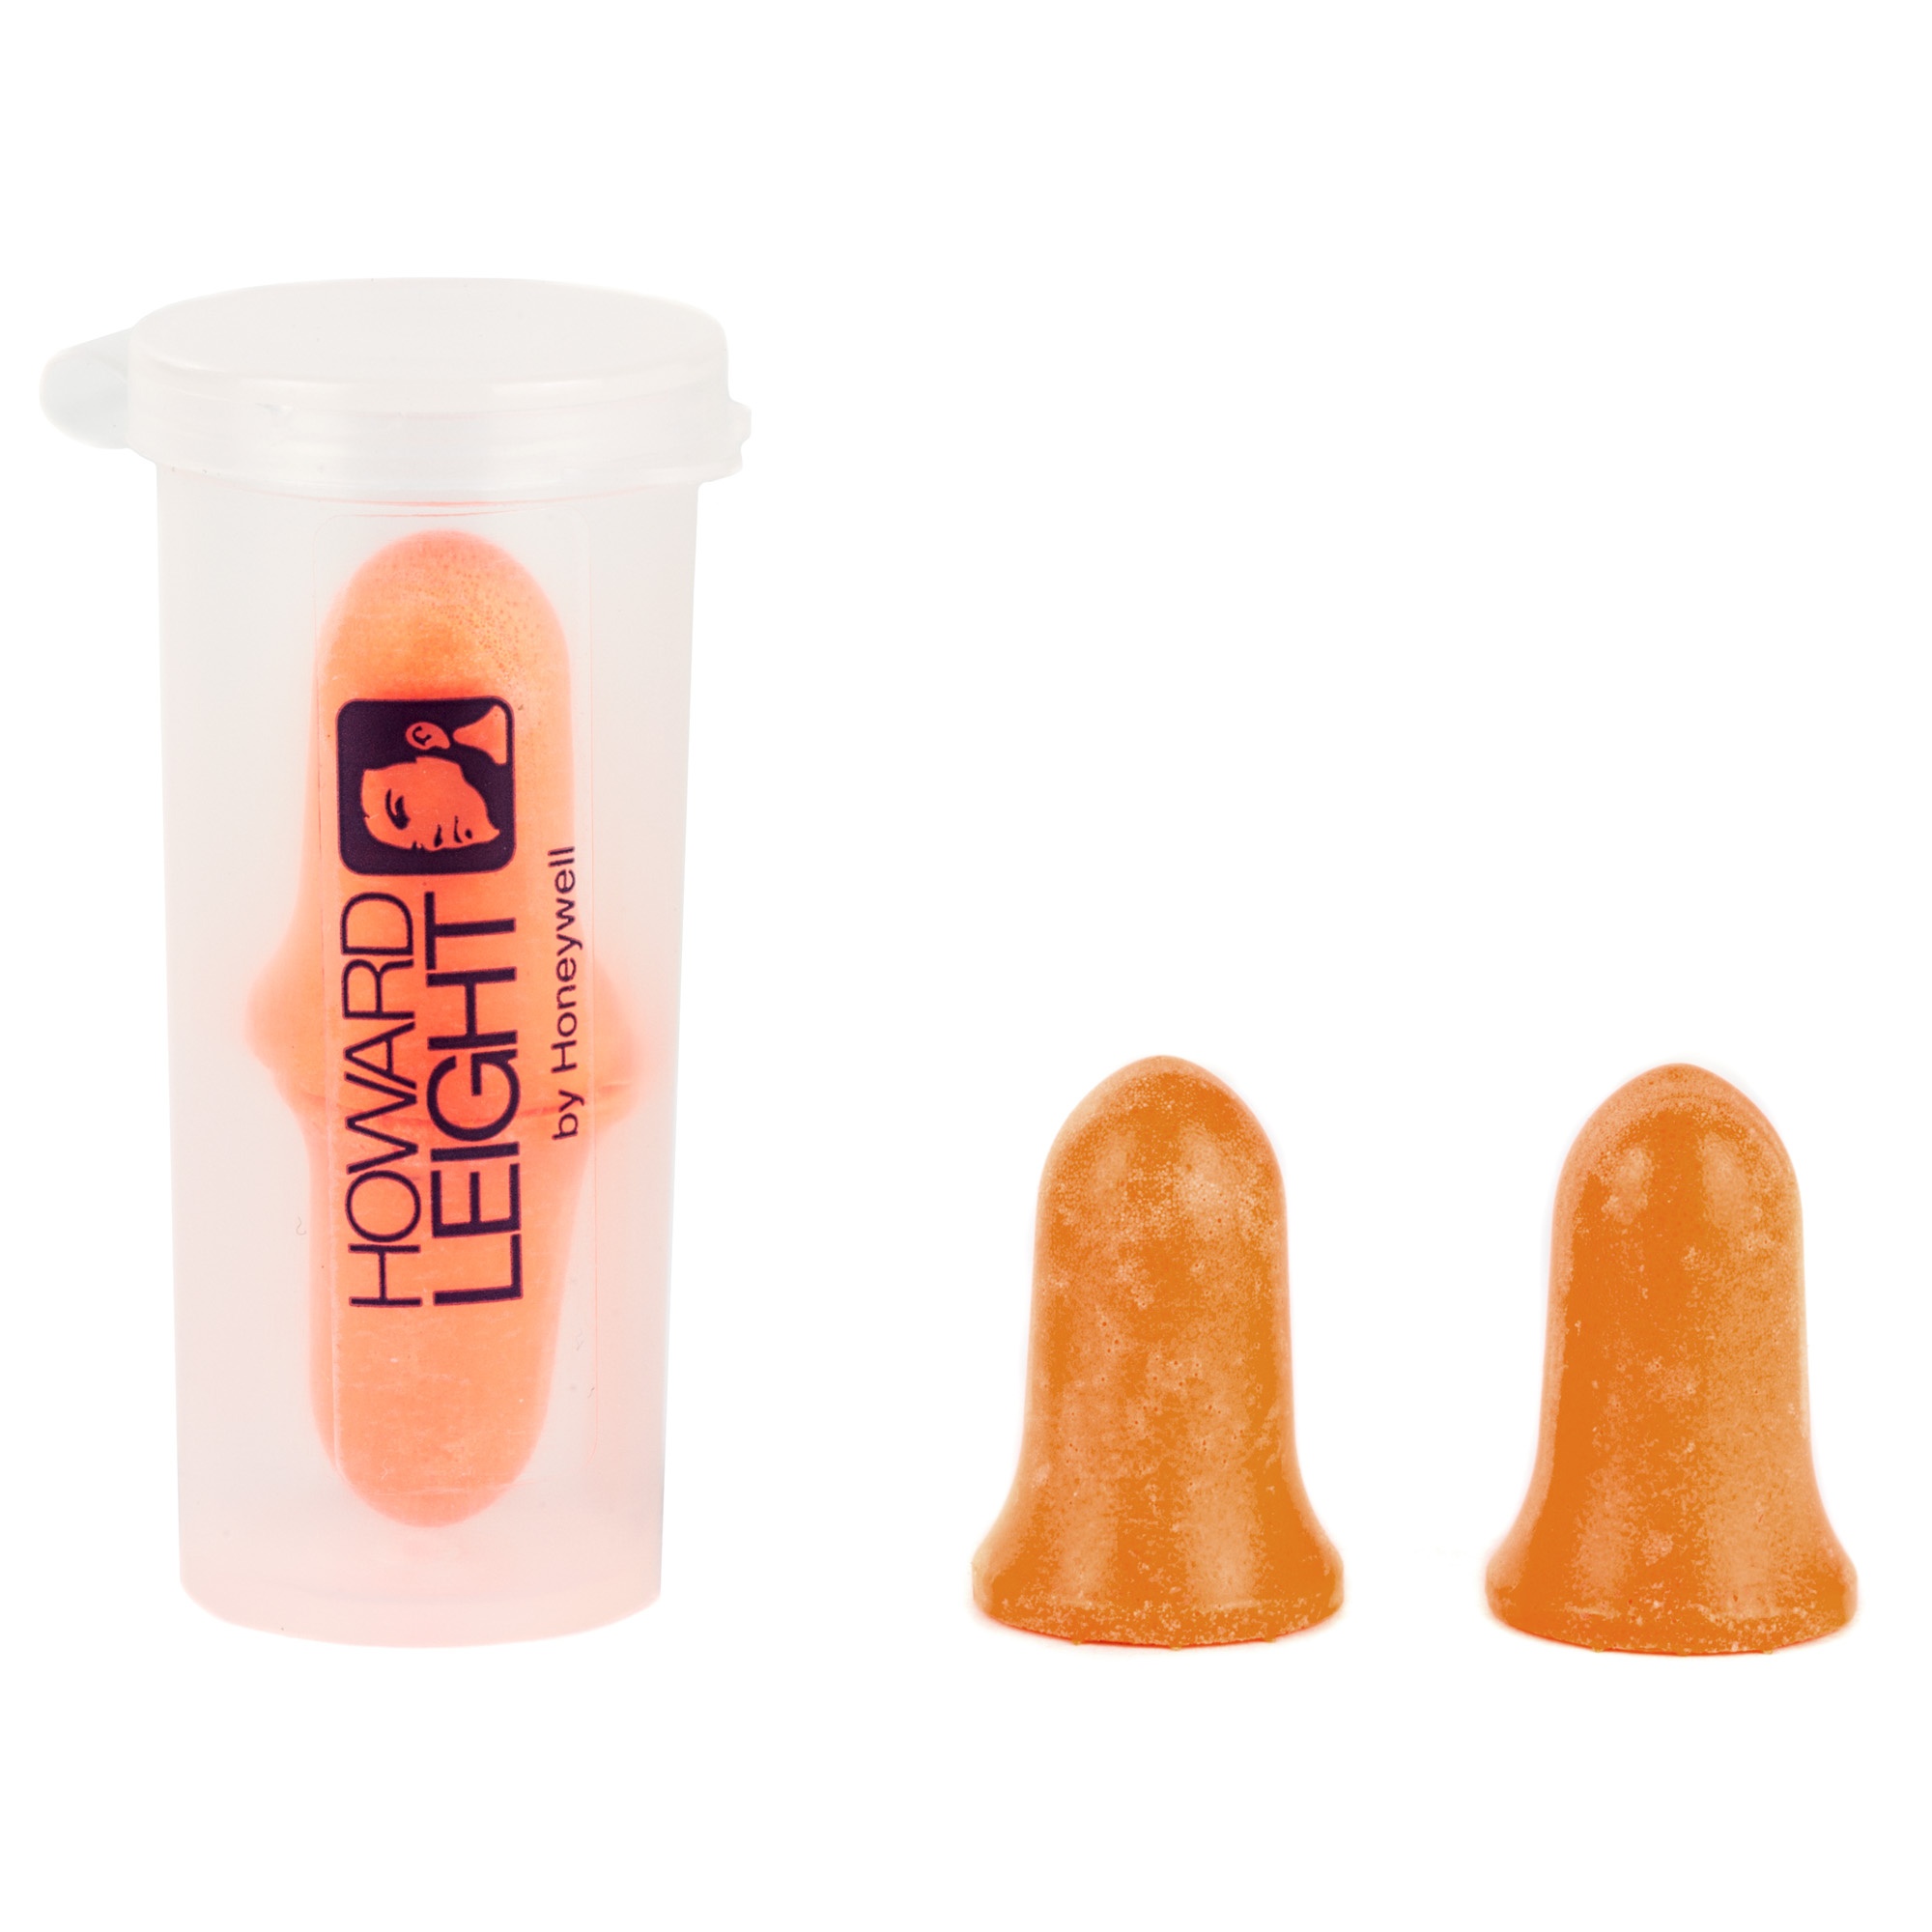
H/l Super Leight Plug 5pr Cs Nrr33
Super Leight Disposable Foam Earplugs offer the best hearing protection of any single-use earplugs (33 NRR). The pre-shaped, contoured foam is designed to fit almost any ear canal for comfortable all-day wear. Features : Noise Reduction Rating 33 dB One Size Fits Most Polyurethane Foam Enhances Comfort
Brand: Howard Leight
Category: Health & Beauty > Personal Care > Ear Care > Earplugs > Moldable Earplugs